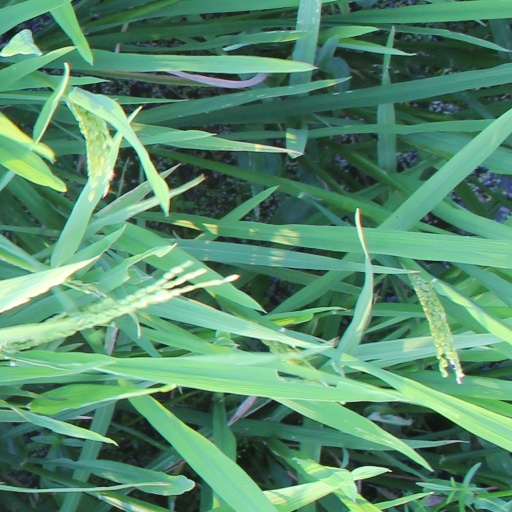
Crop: rice